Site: brandenburg
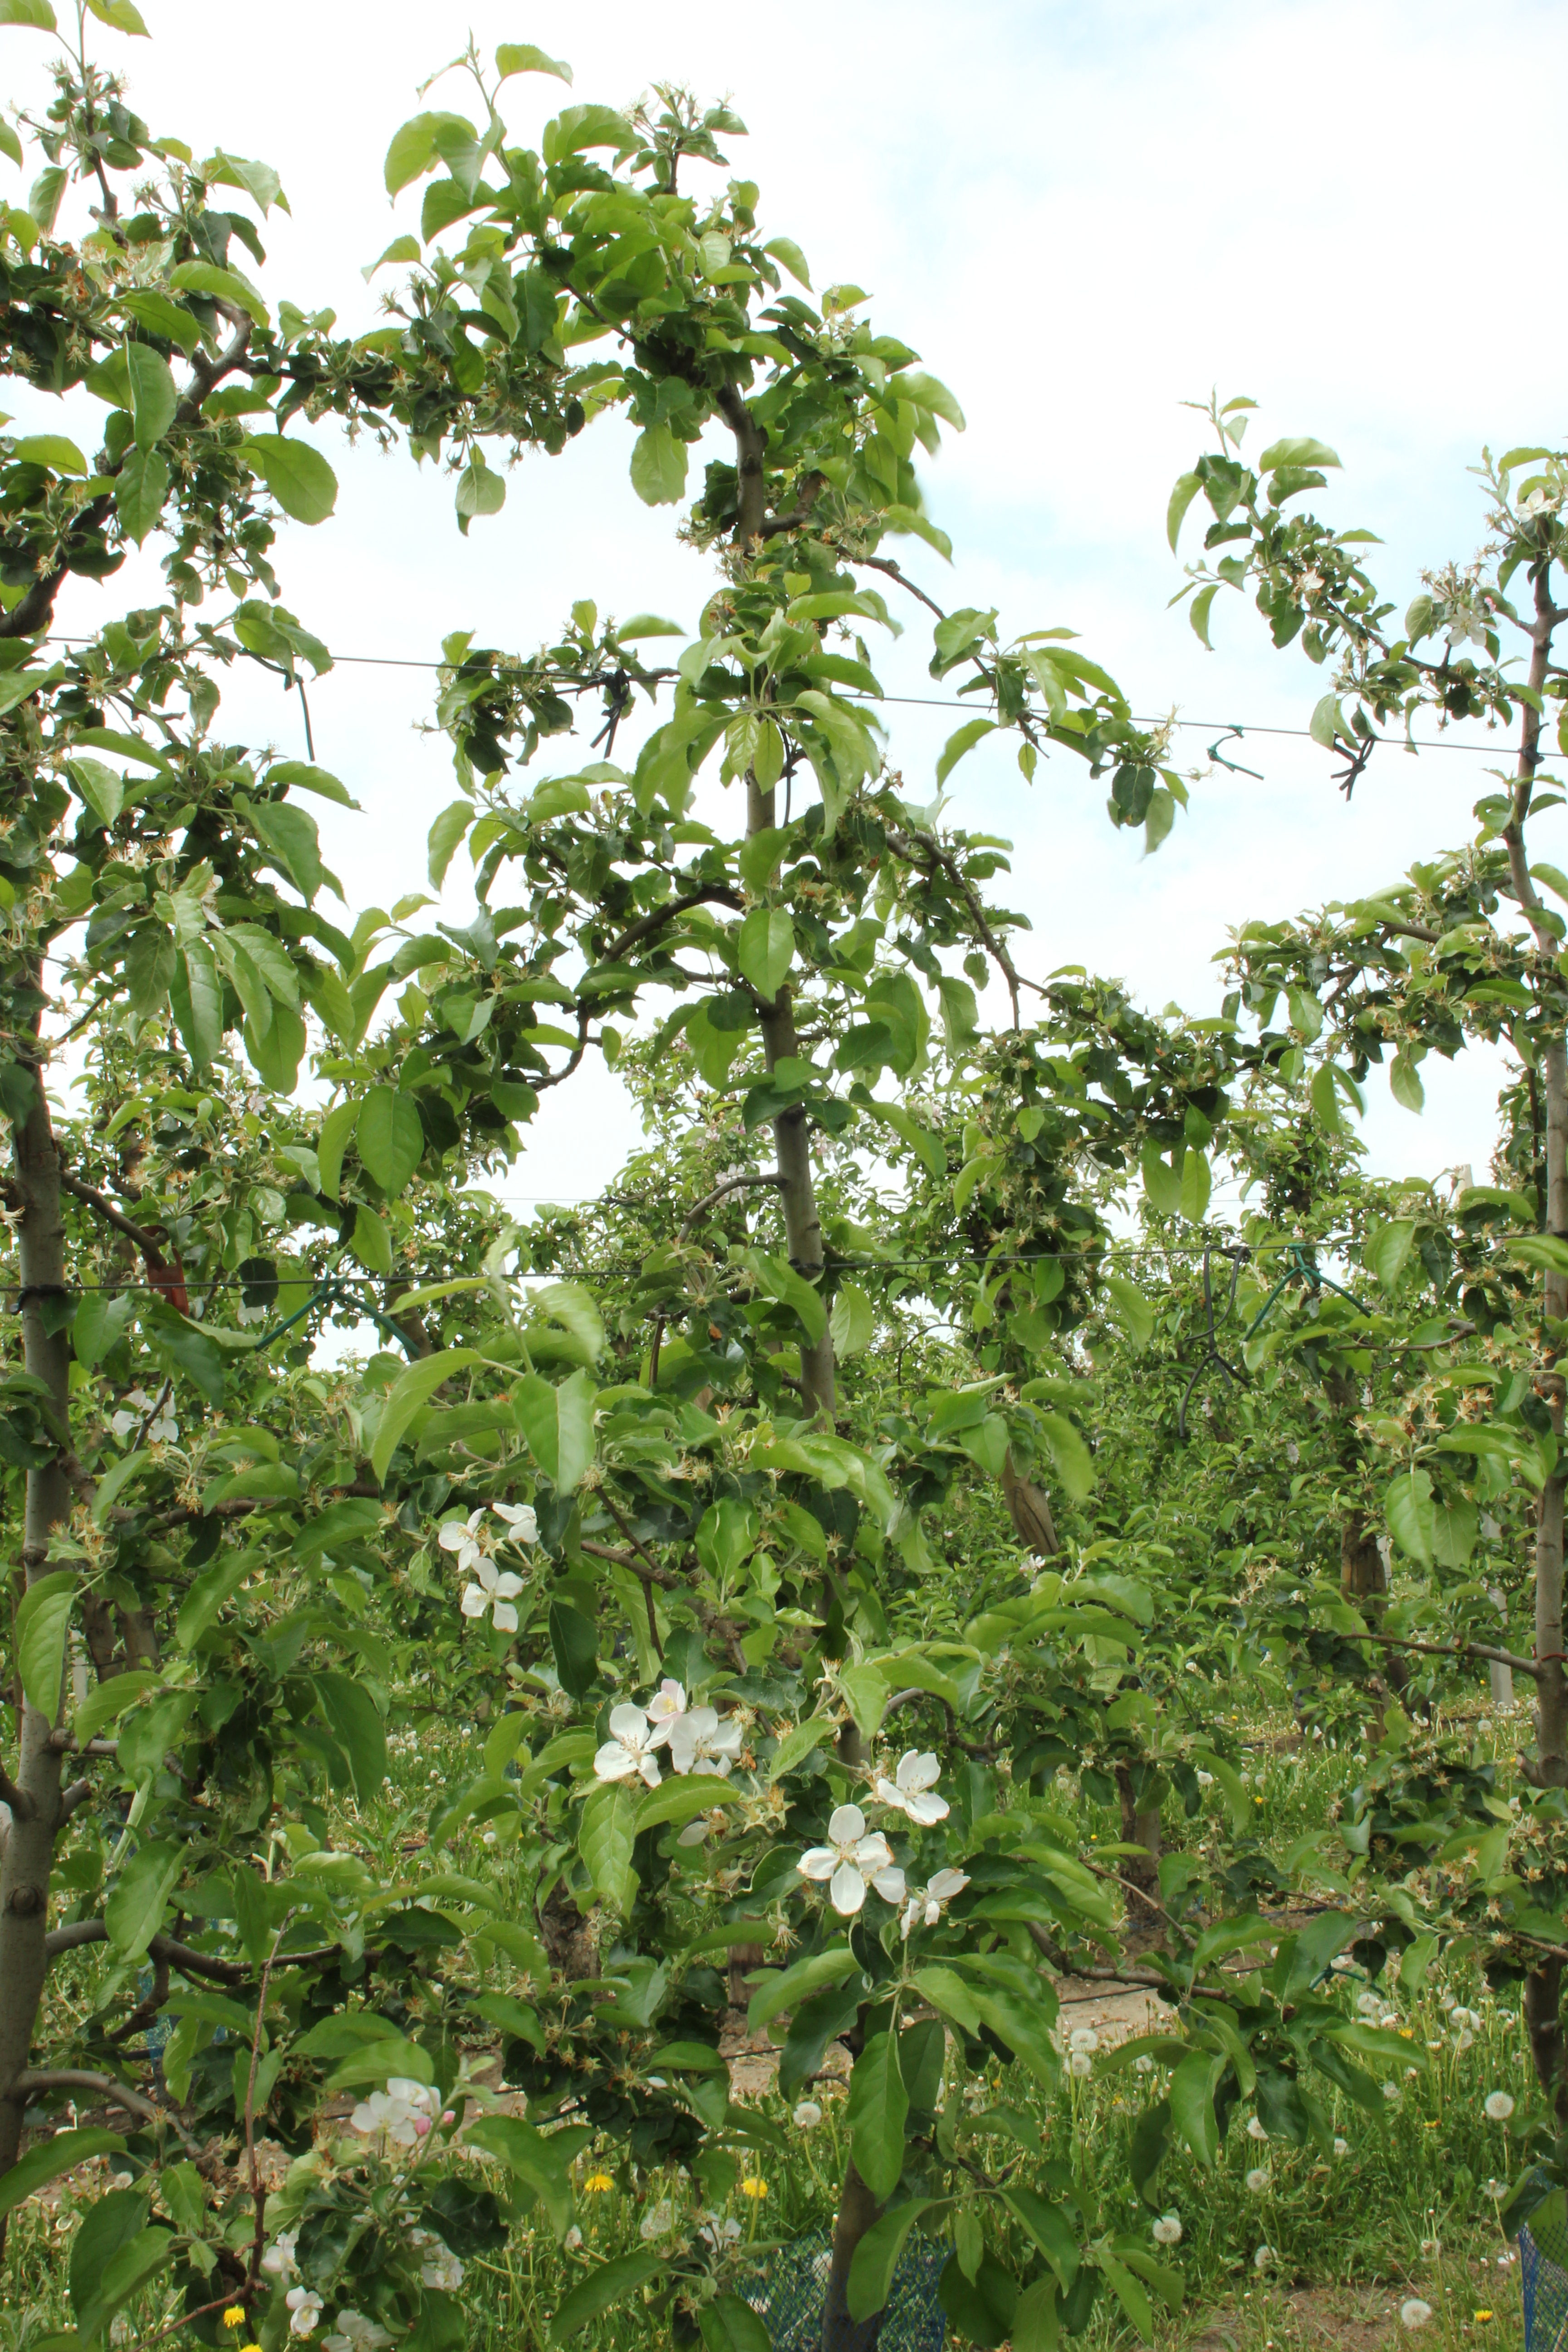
Growth stage (BBCH 67): Flowering